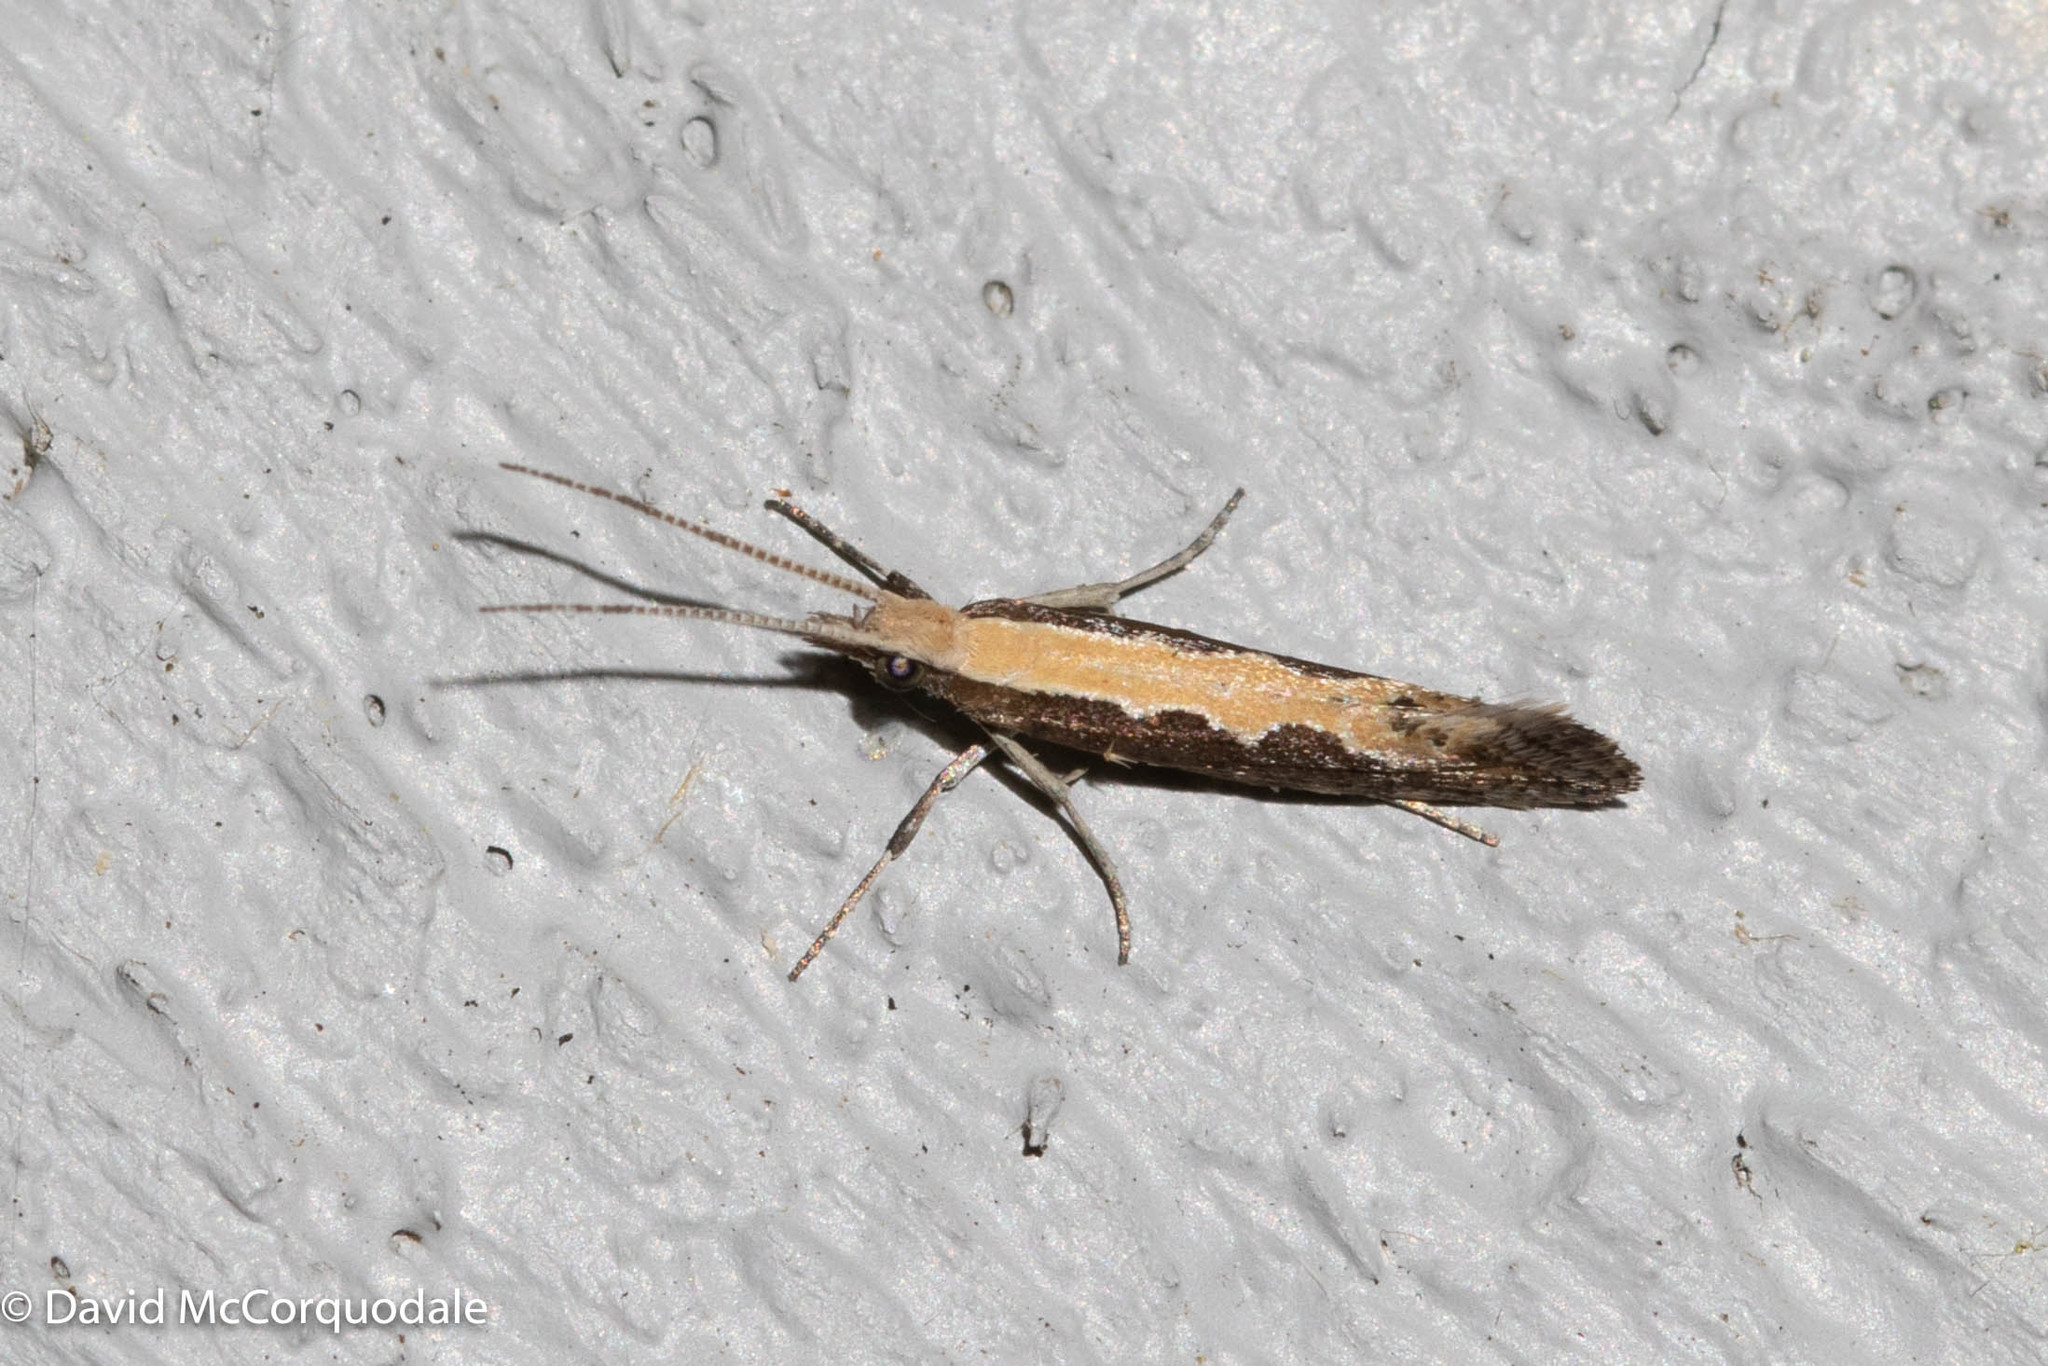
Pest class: diamondback_moth